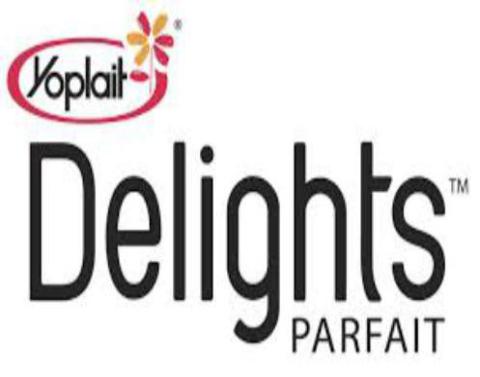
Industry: Leisure